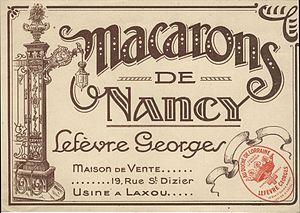
étiquette de boite de macarons Lefèvre Georges
Macarons des Dominicains est une marque de fabrique déposée en 1903 par Charles Charpentier, pâtissier alors installé 2 rue des Dominicains à Nancy, permettant d'identifier des macarons, spécialité de la ville de Nancy. Le Macaron des Dominicains est une des dénominations du macaron de Nancy.